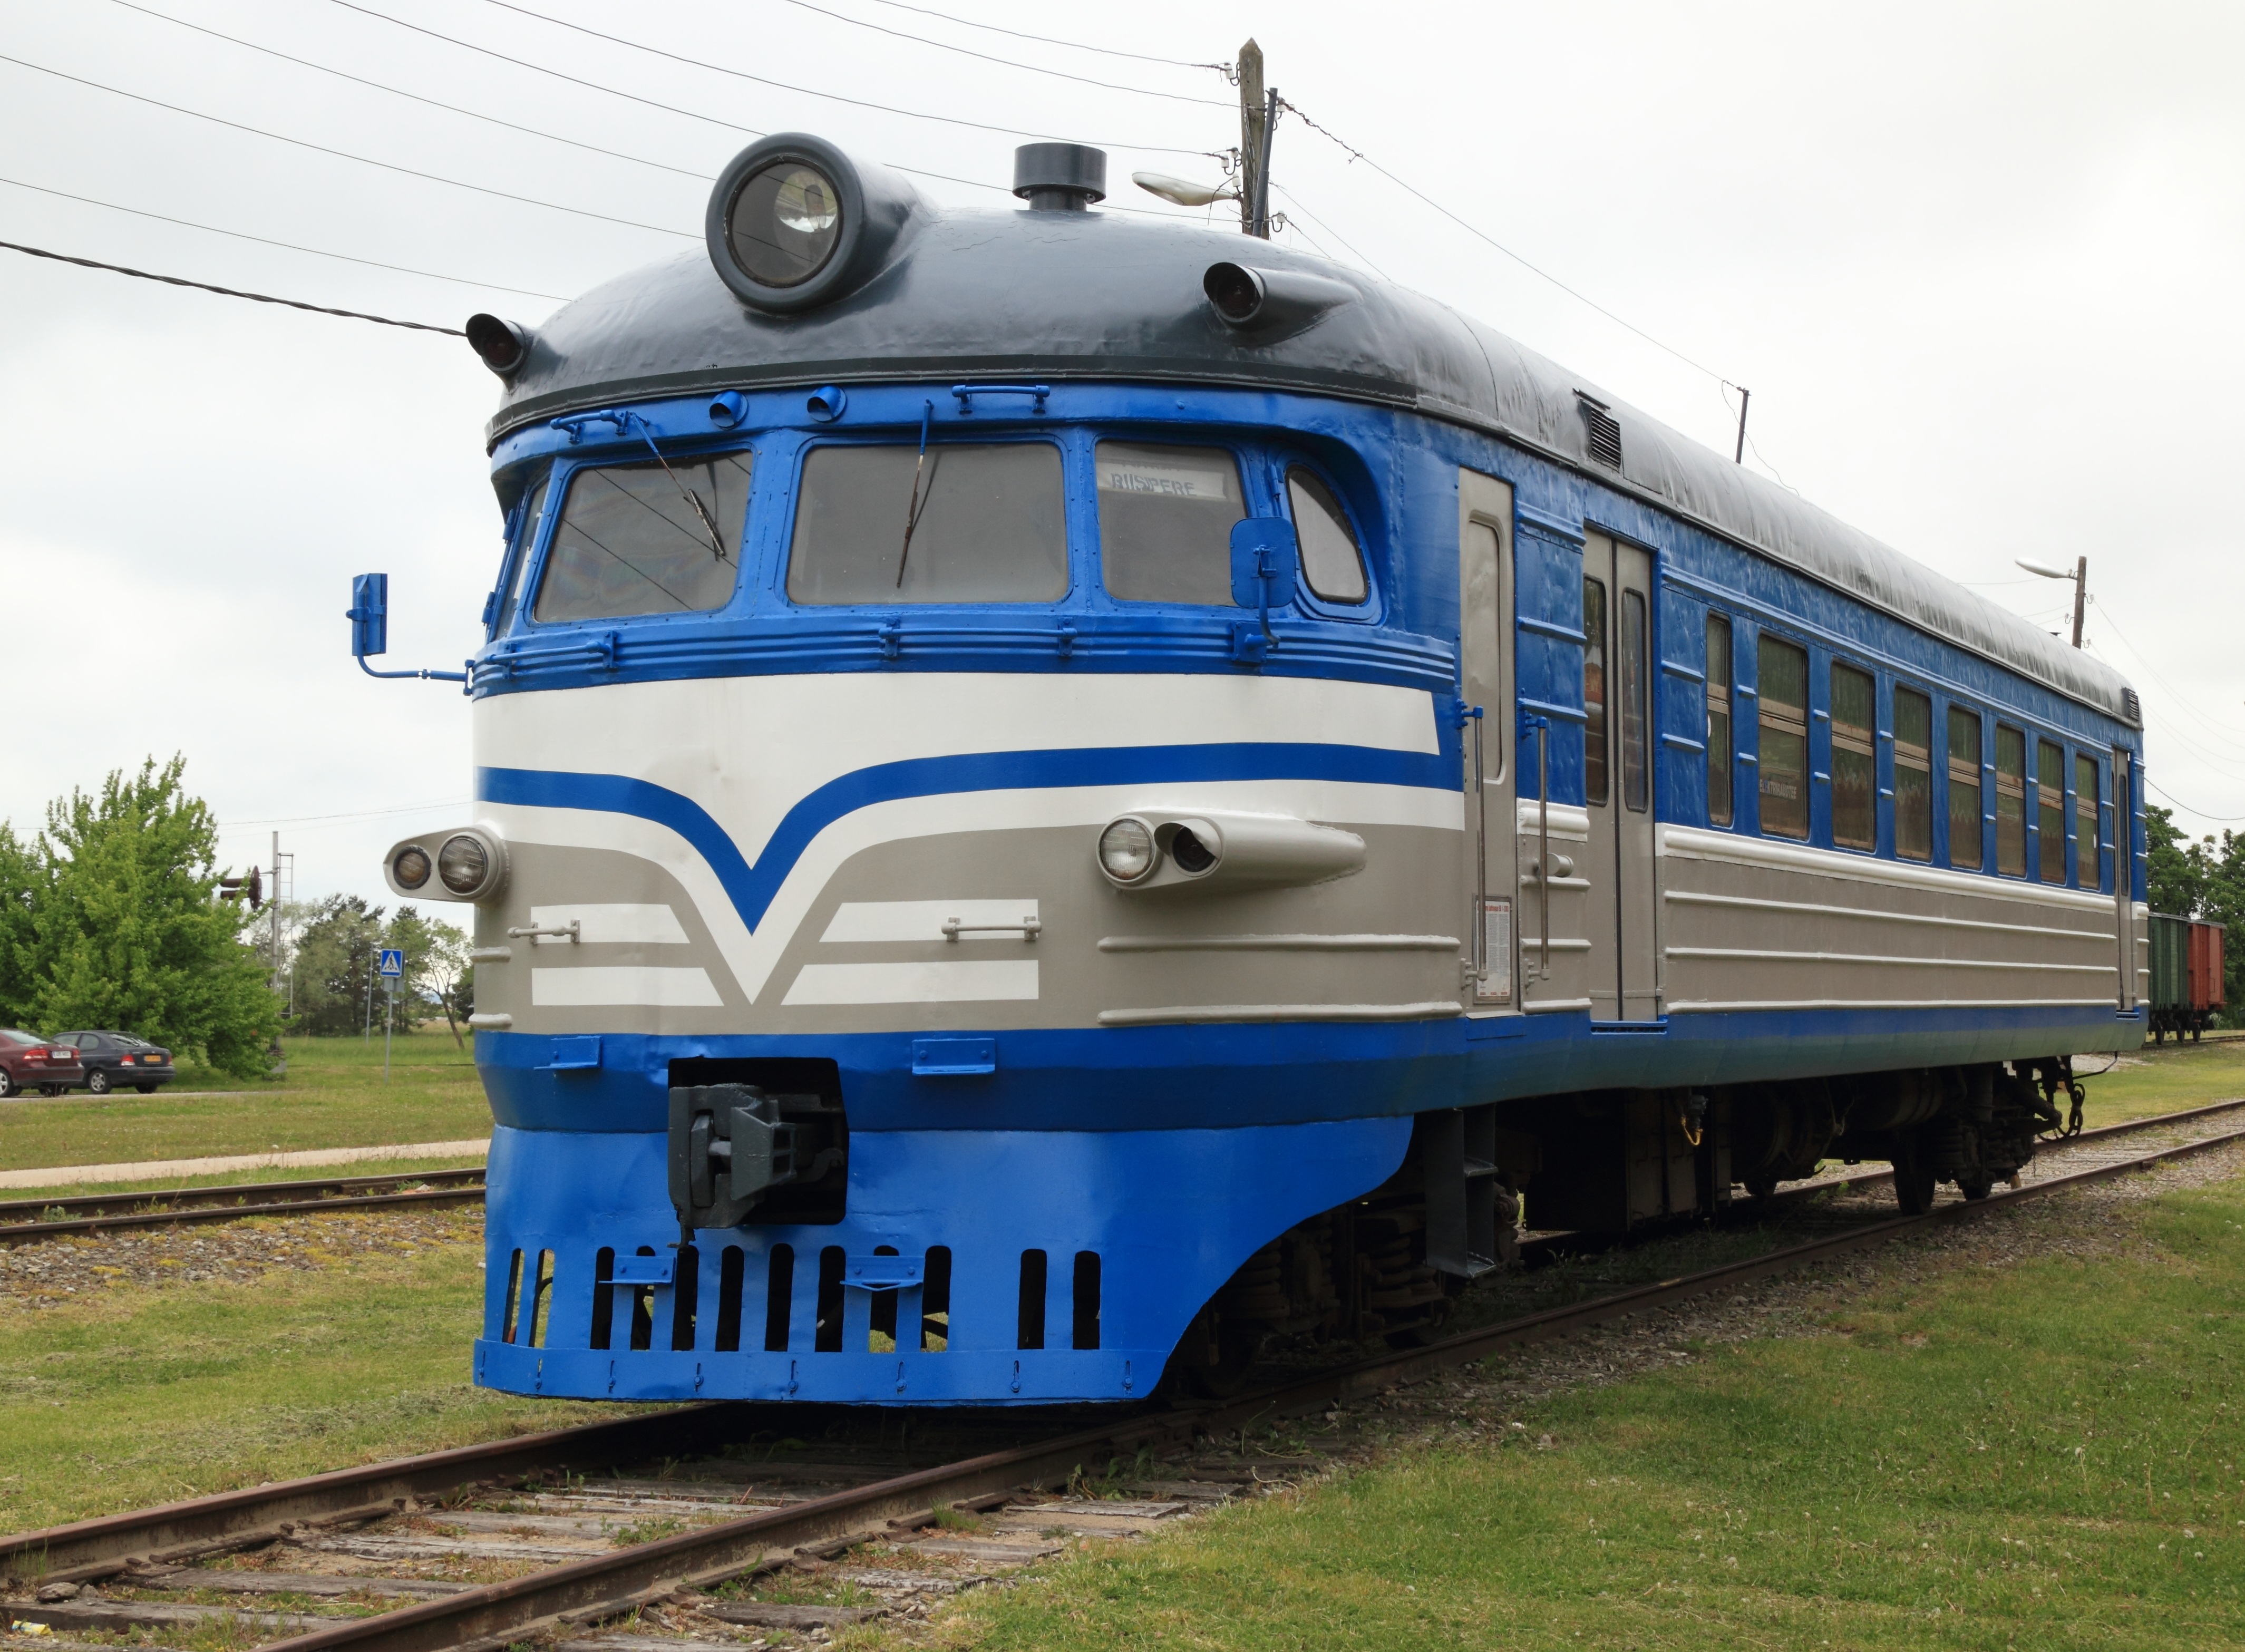
railway, train, transport, vehicle, museum, public transport, locomotive, engine, diesel, estonia, passenger, rail transport, electric locomotive, land vehicle, haapsalu, mode of transport, rolling stock, railroad car, passenger car